Alnwick RFC

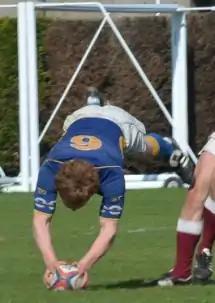
Gordon Smith scoring the bonus point try, against Medicals RFC in the final game of the 2012/13 season to seal the Durham & Northumberland 1 title

The 2013/14 season resulted in Alnwick finishing the North 1 East campaign in 11th position and narrowly avoiding relegation back to Durham & Northumberland 1 on the final day of the season. This was the first time since Northern and Team Northumbria in the 2010-11 season, that a newly promoted club from Durham & Northumberland 1 had avoided relegation from North 1 East.